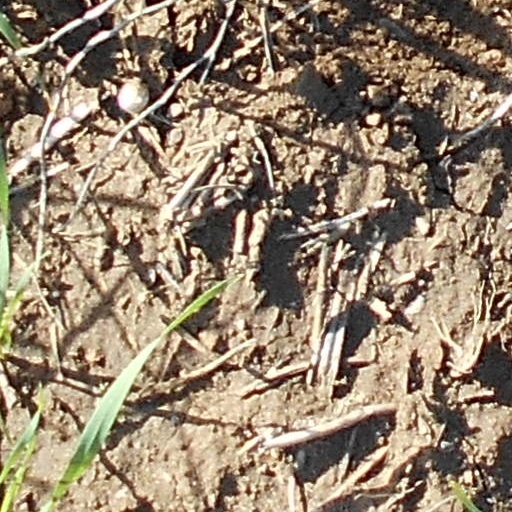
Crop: wheat